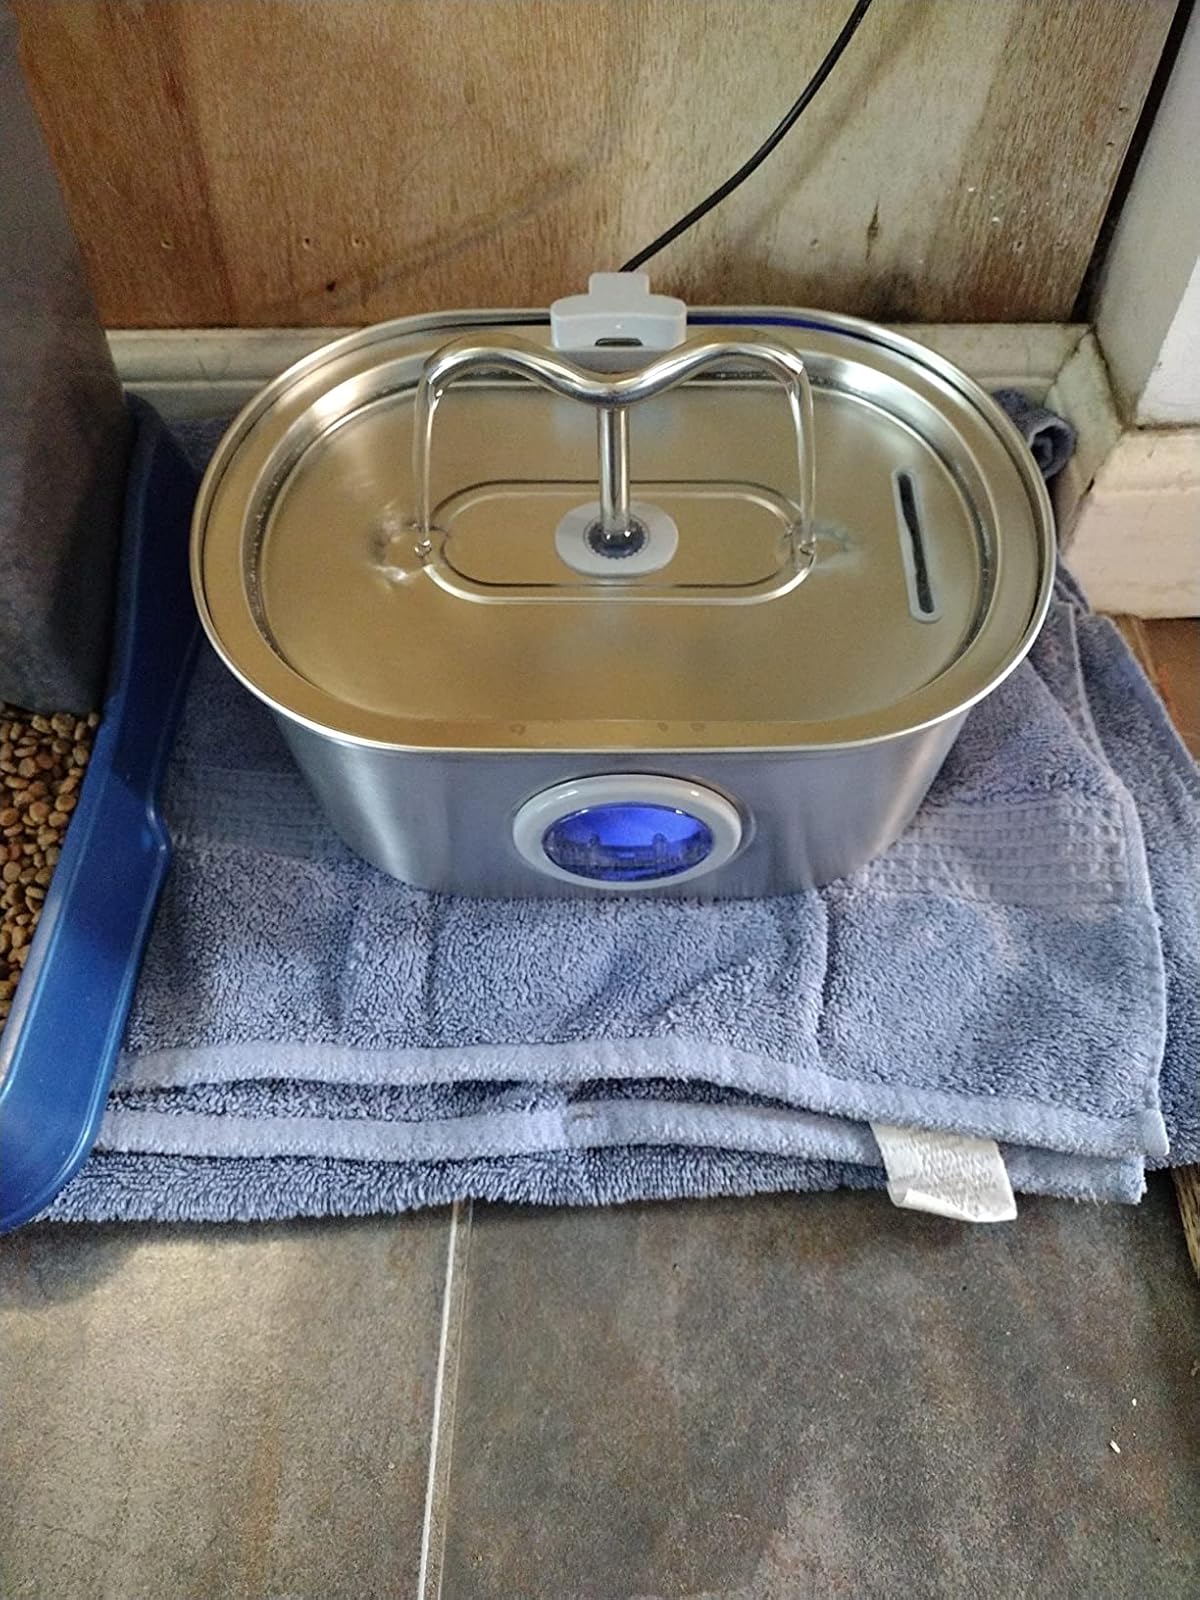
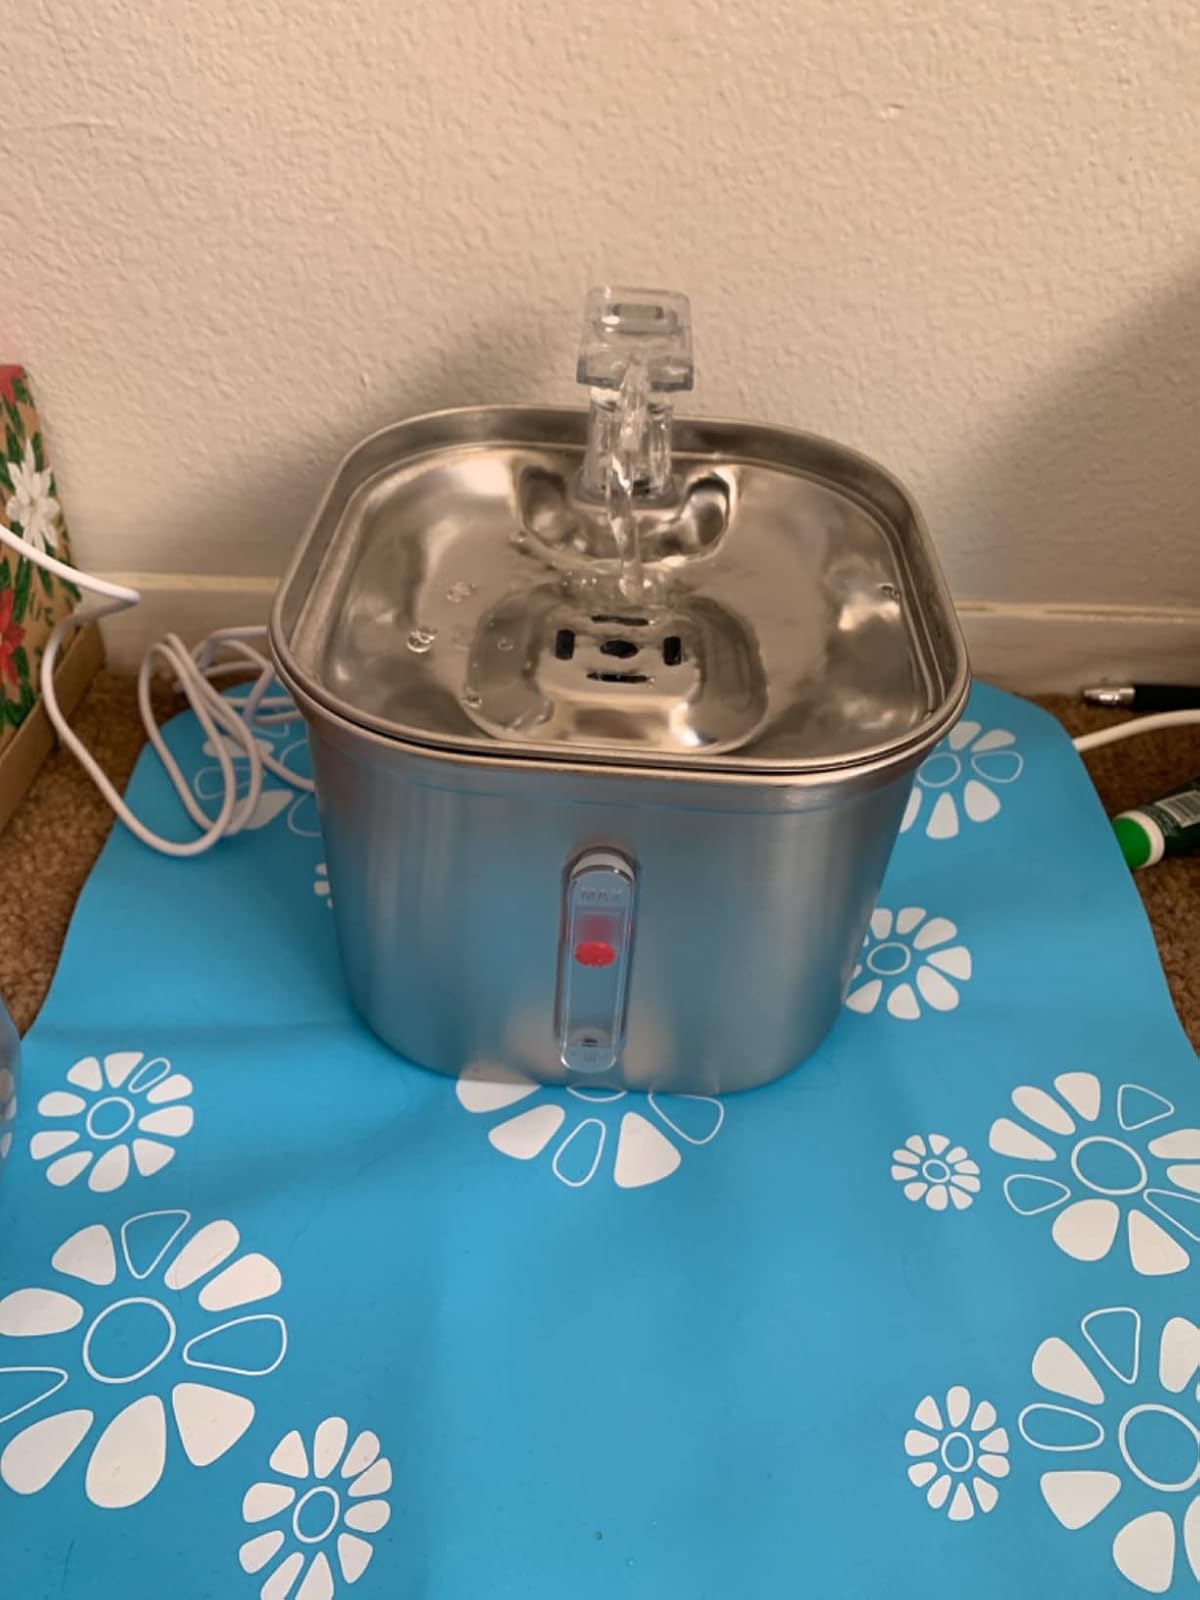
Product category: items_bowl
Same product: no